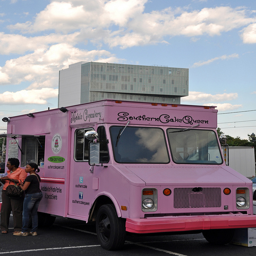
A pink ice cream truck stopped next to people.
A pink food truck stopped with people standing on the side.
Two people standing near a parked food truck.
A FOOD TRUCK WITH PEOPLE WAITING IN LINE
a pink ice cream truck with a sky background